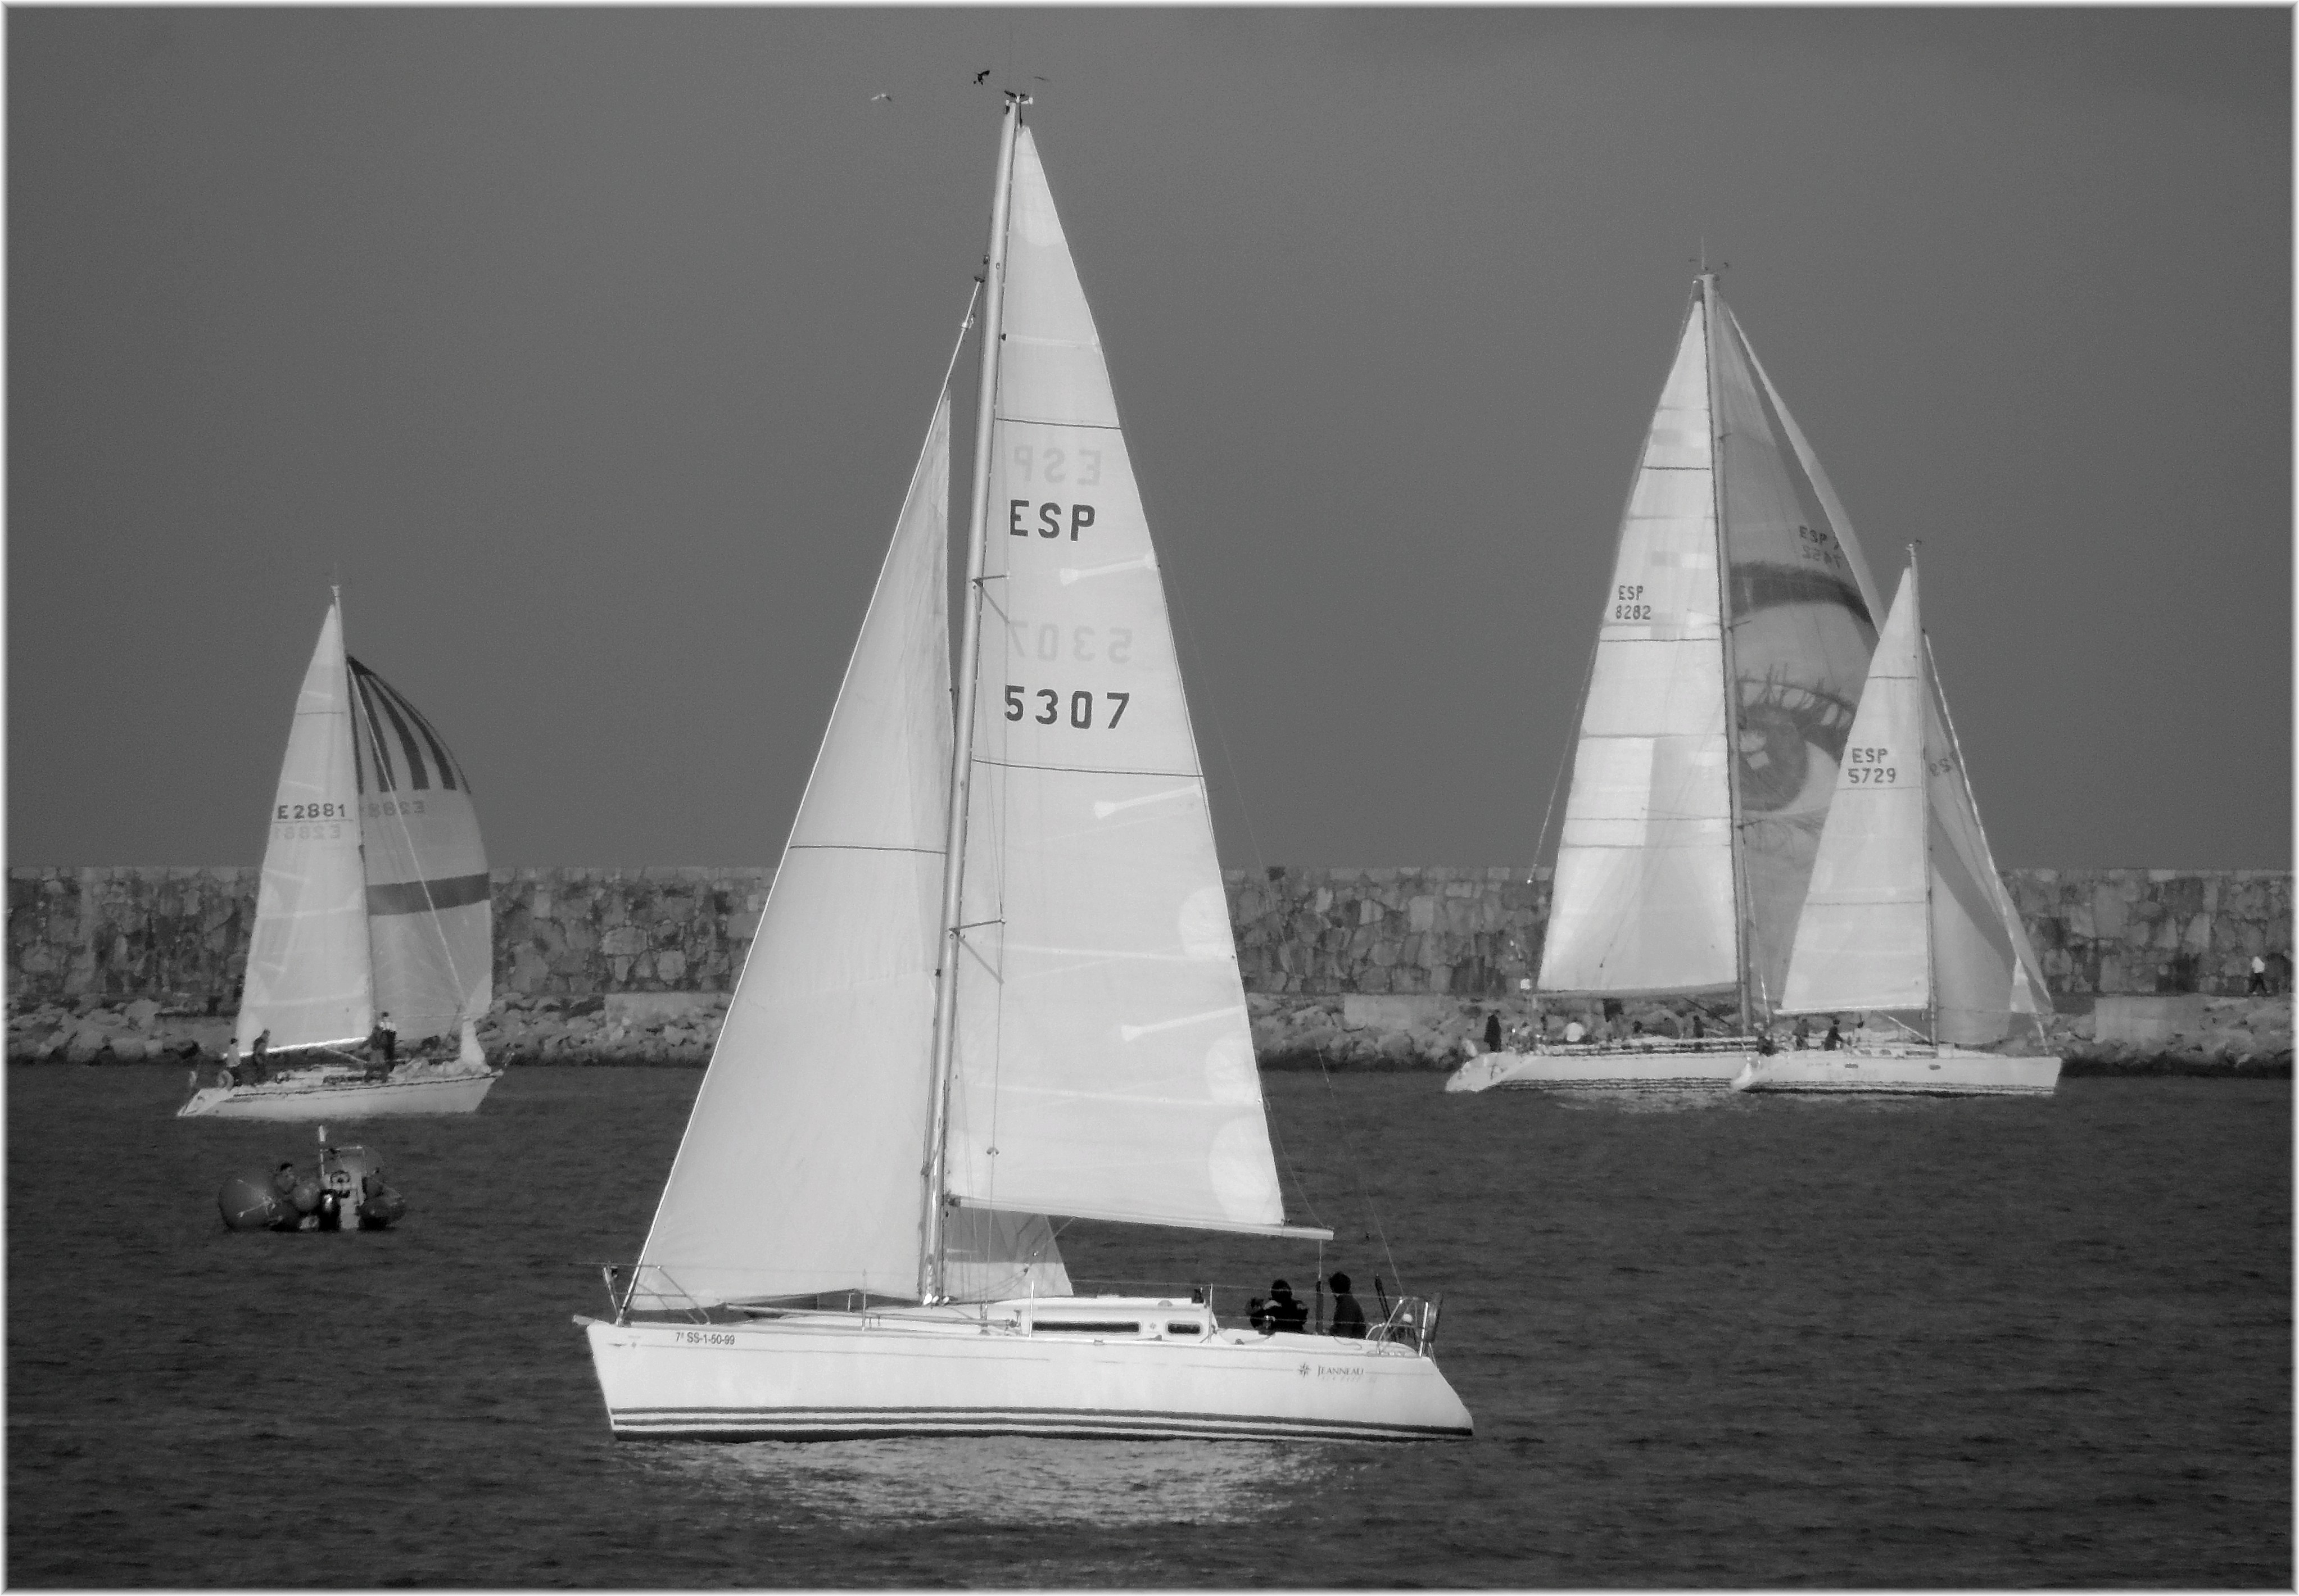
sea, black and white, boat, europe, vehicle, mast, sailing, monochrome, sailboat, vela, bw, spain, espagne, sail, europa, mar, agua, galicia, puerto, blancoynegro, mygearandme, watercraft, shape, porto, bn, espana, monocromo, galiza, auga, embarcaciones, corunna, galice, veleros, brancoenegro, embarcacions, lacoruna, veleiros, sailing ship, acoru a, coru a, portodacoru a, darsena, monochrome photography, keelboat